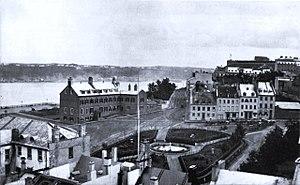
La place d'Armes et le château Haldimand, Québec
La place d'Armes est une place du Vieux-Québec située au nord du château Frontenac.
Le château Haldimand était un château qui existait à l'emplacement de l'actuel château Frontenac, dans la ville de Québec. L'édifice en pierre fut construit entre 1784 et 1786.
L'hôtel du Parlement du Québec est l'édifice abritant l'Assemblée nationale du Québec. Situé au 1045 rue des Parlementaires, il fut construit d'après les plans d'Eugène-Étienne Taché entre 1877 et 1886, au cœur de la colline parlementaire de Québec et à la limite de l’arrondissement historique du Vieux-Québec. L'Assemblée nationale y tint sa première réunion le 27 avril 1886. Dans ses fonctions législatives, il succède à une série d'édifices dont le premier fut construit en 1620 et parmi lesquels se trouvèrent, dès 1791, deux autres complexes parlementaires.
Cet article traite des événements qui se sont produits durant l'année 1784 au Québec.
La Clique du Château est un groupe de riches familles au Bas-Canada du début du XIXᵉ siècle. Ils sont l'équivalent bas-canadien de la Family Compact au Haut-Canada.